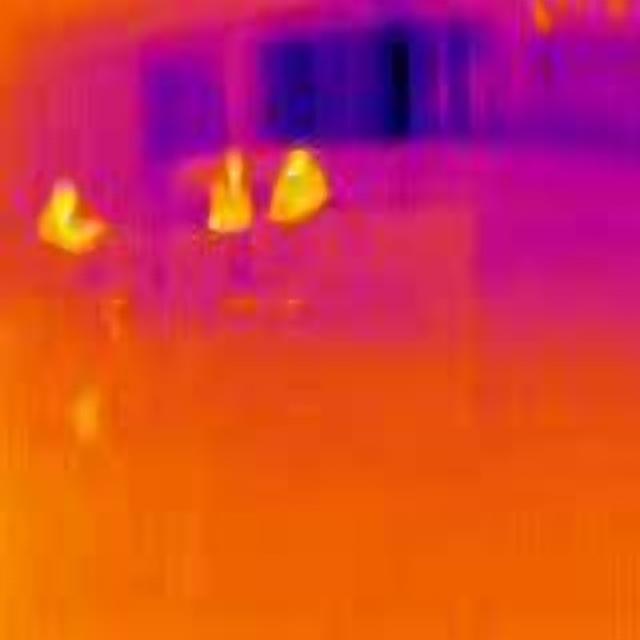
Detected objects:
label: person
label: person
label: person